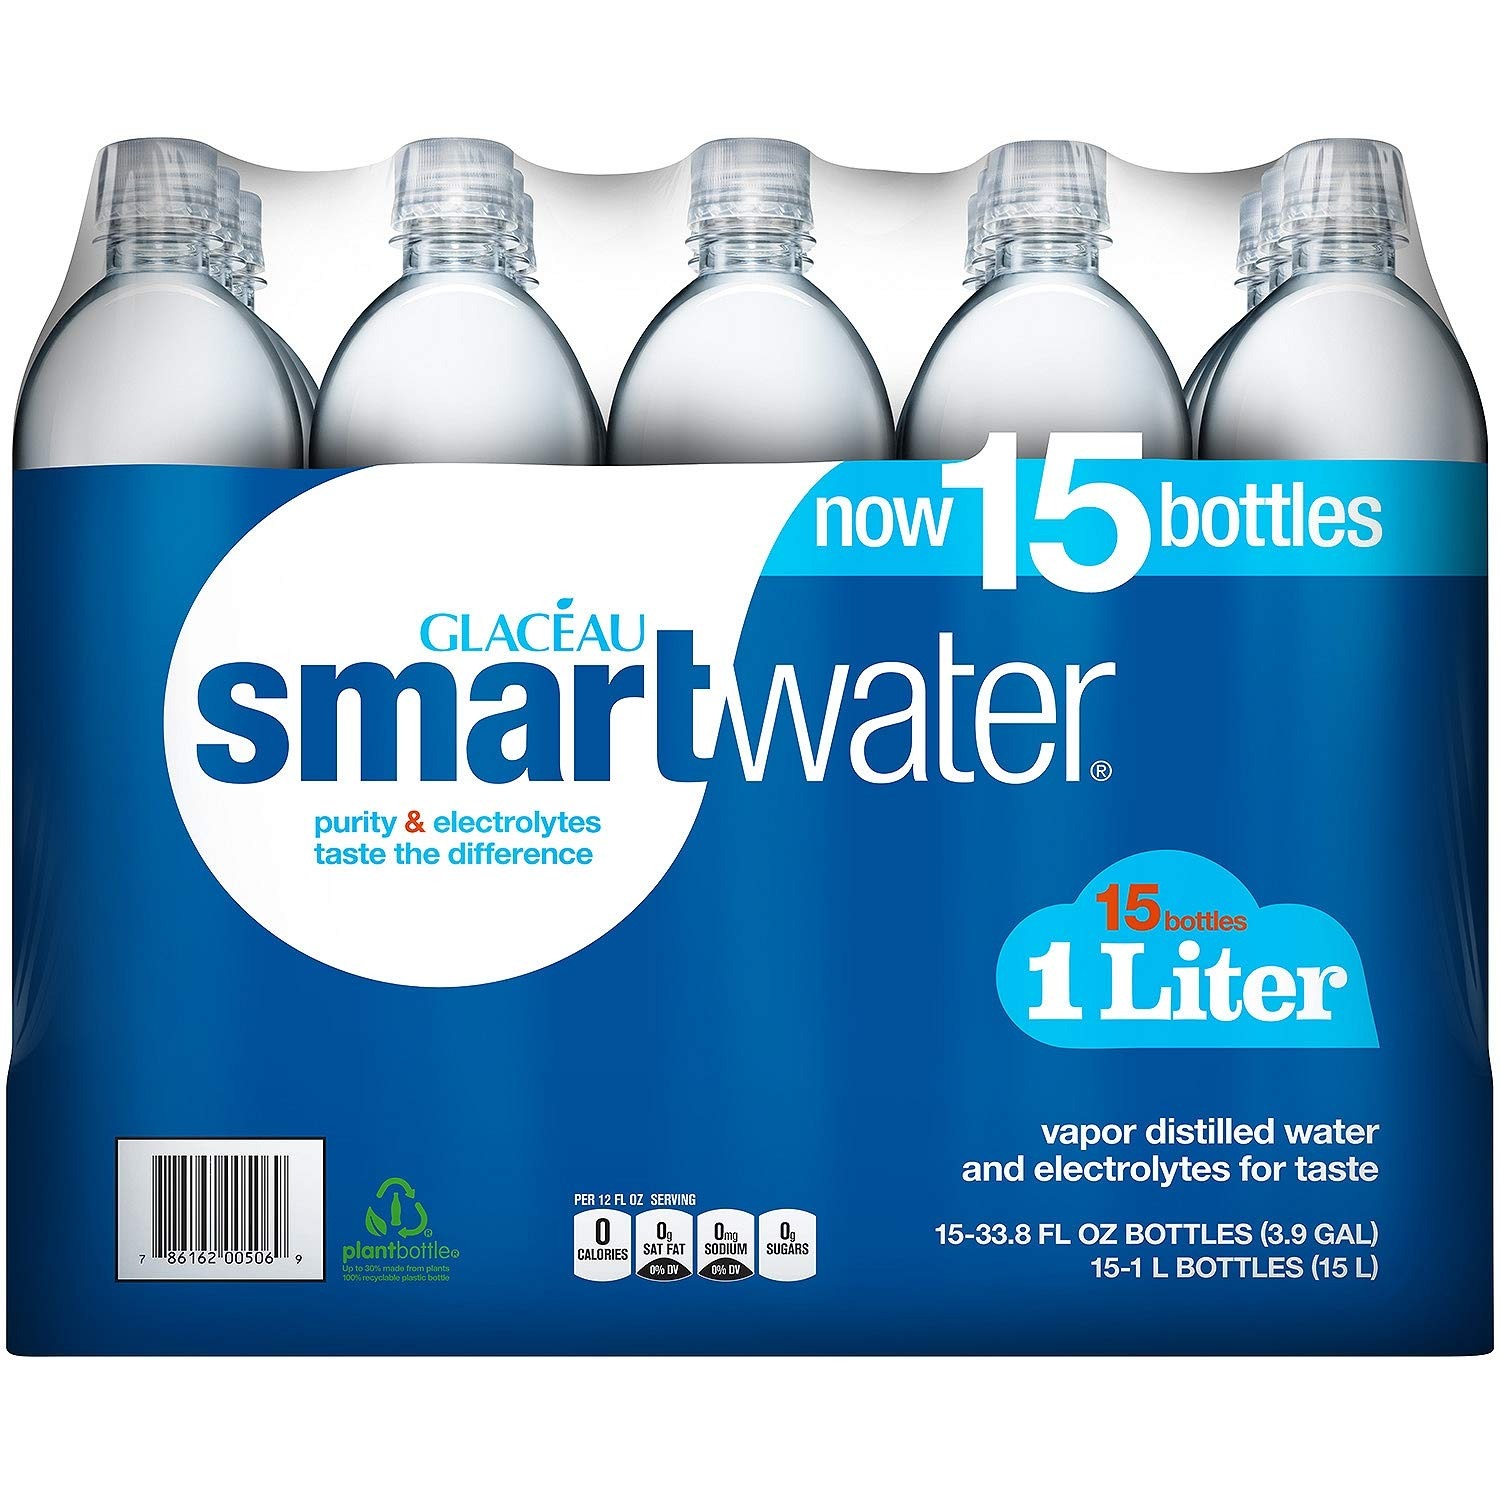
Item Name: Glaceau SmartWater Water (1 L bottles, 15 Pack)
Bullet Point: 15 pack of 1 liter bottles
Value: 33.8
Unit: Fl Oz

Price: 25.495